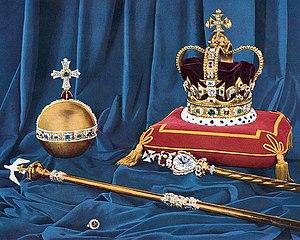
Le couronnement d'Élisabeth II a eu lieu le 2 juin 1953 à l'abbaye de Westminster, à Londres. Élisabeth II monta sur le trône à l'âge de 25 ans, à la mort de son père, George VI, le 6 février 1952, proclamée reine par ses conseils privé et exécutif peu de temps après. Le couronnement eut lieu plus d'un an plus tard en raison de la tradition de laisser passer une période approprié après la mort d'un monarque avant de tenir de telles festivités. Il donna également aux comités de planification suffisamment de temps pour préparer la cérémonie. Pendant le service, Élisabeth prêta serment, fut ointe de l'huile sacrée, investie de robes et de tenues de cérémonie, et couronné reine du Royaume-Uni, du Canada, de l'Australie, de la Nouvelle-Zélande, de l'Afrique du Sud, du Pakistan et de Ceylan.